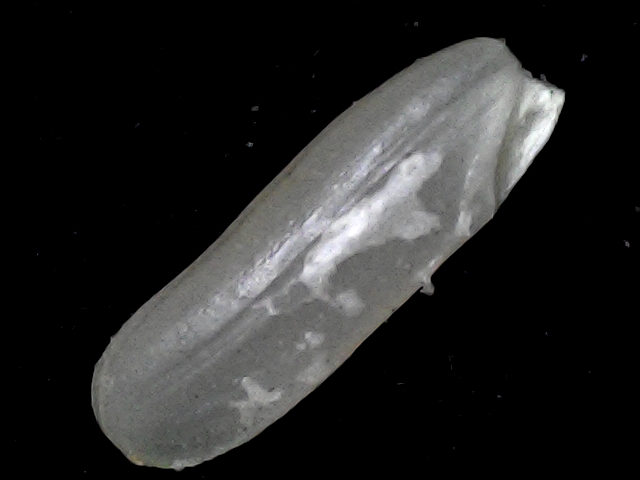
Rice variety: BD87